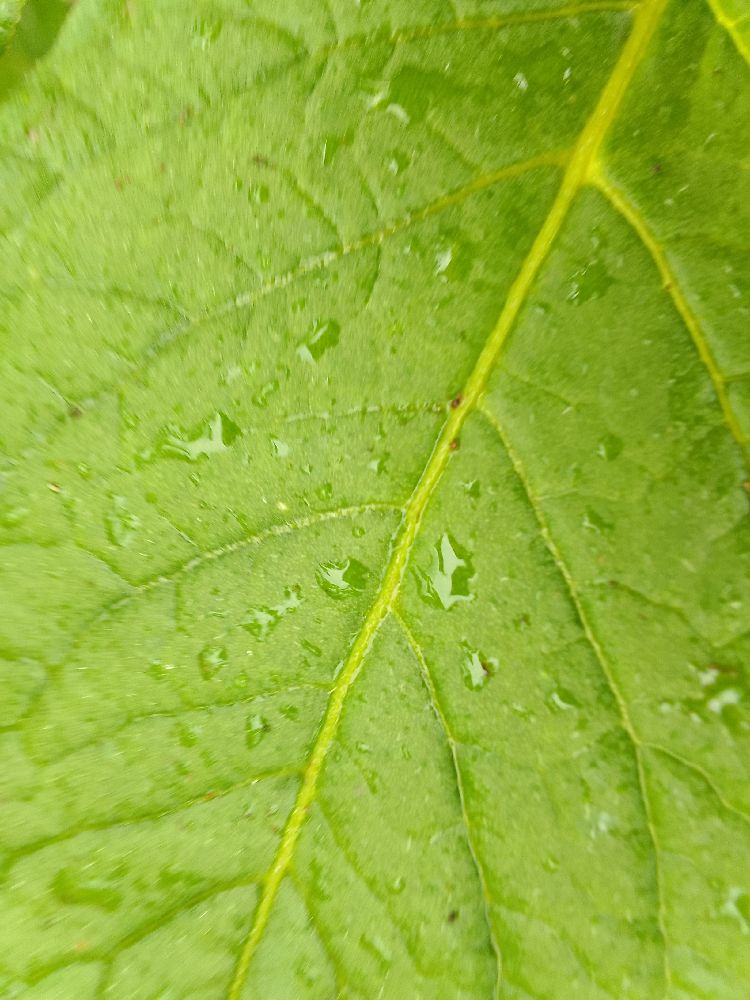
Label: Healthy